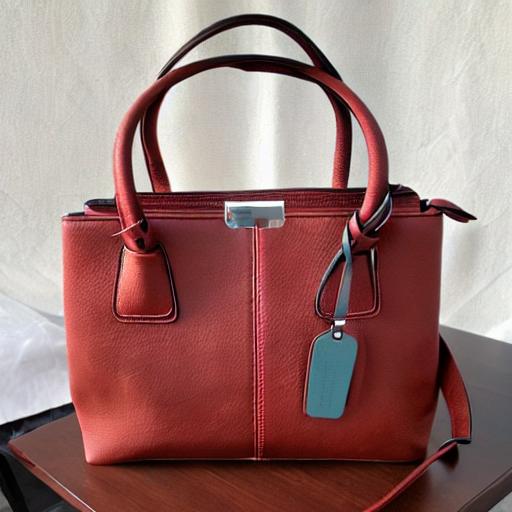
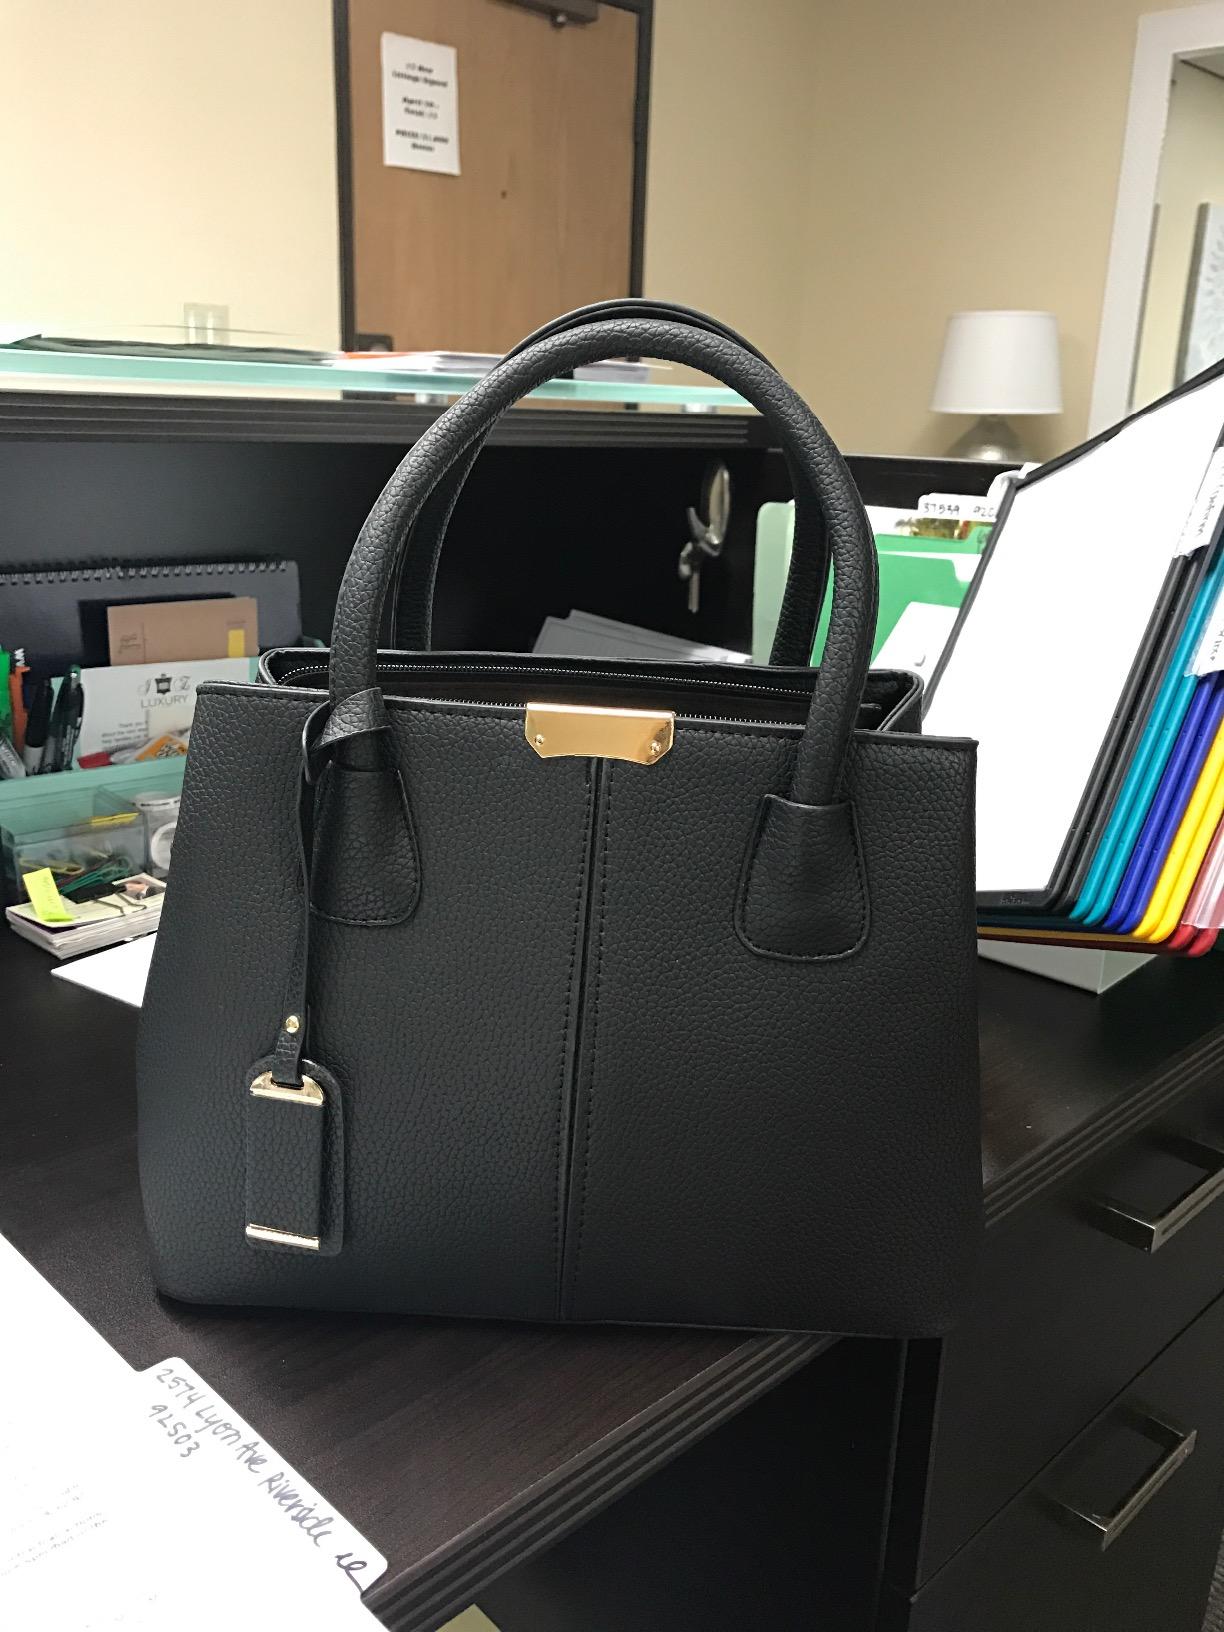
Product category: accessories_handbag
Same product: no